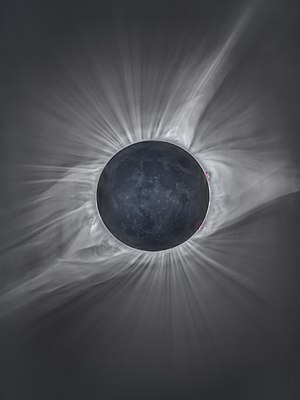
Solformørkelse / Solformørkelser og beskueren
Total solformørkelse i 2017 set fra USA.
En solformørkelse opstår, når Månen i sin bane rundt om Jorden er i fasen nymåne og samtidig befinder sig direkte mellem Jorden og Solen. I den situation vil Månen stå i vejen for lyset fra solen, hvilket vil resultere i, at månen kaster en skygge et sted på Jordens overflade. Månens skygge vil på Jorden opleves som en formørkelse af det normale dagslys – et astronomisk naturfænomen, som normalt varer højst 3-4 minutter. Tilsvarende astronomiske naturfænomener er en måneformørkelse, hvor det er Jorden, der kaster skygge på månen, og en astronomisk passage, eksempelvis en Venuspassage eller en Merkurpassage, hvor det er henholdsvis Venus og Merkur, der går imellem Jorden og Solen. Men på grund af deres afstand til Jorden vil det ikke være 'rigtige' formørkelser, men ses blot som små prikker på solskiven.